L'Usage du monde

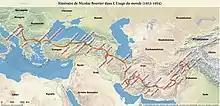
Itinerary of the journey as told in the book

L'Usage du monde (English translation by Robyn Marsack as "The Way of the World") is a travel literature book written by the Swiss writer Nicolas Bouvier illustrated by Thierry Vernet and first self-published in 1963 − a decade after the event − at the Librairie Droz.